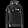
Label: Pullover